Braunschweig

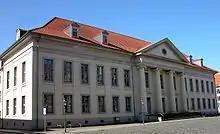
"Landschaftliches Haus", "Landtag" building of the Duchy and the Free State of Brunswick

In 1806, the city was captured by the French during the Napoleonic Wars and became part of the short-lived Napoleonic Kingdom of Westphalia in 1807. The exiled Duke Frederick William raised a volunteer corps, the Black Brunswickers, who fought the French in several battles.